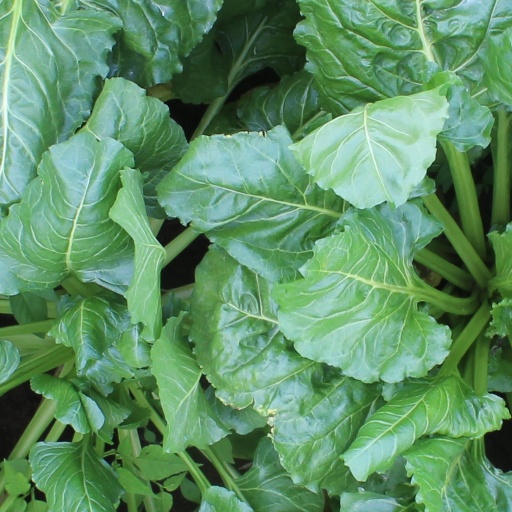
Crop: sugar beet